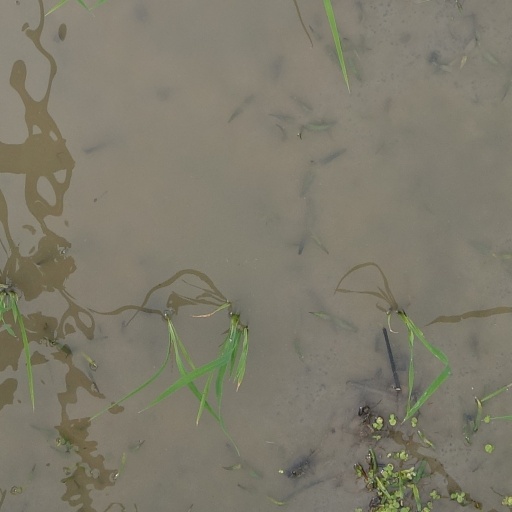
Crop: rice